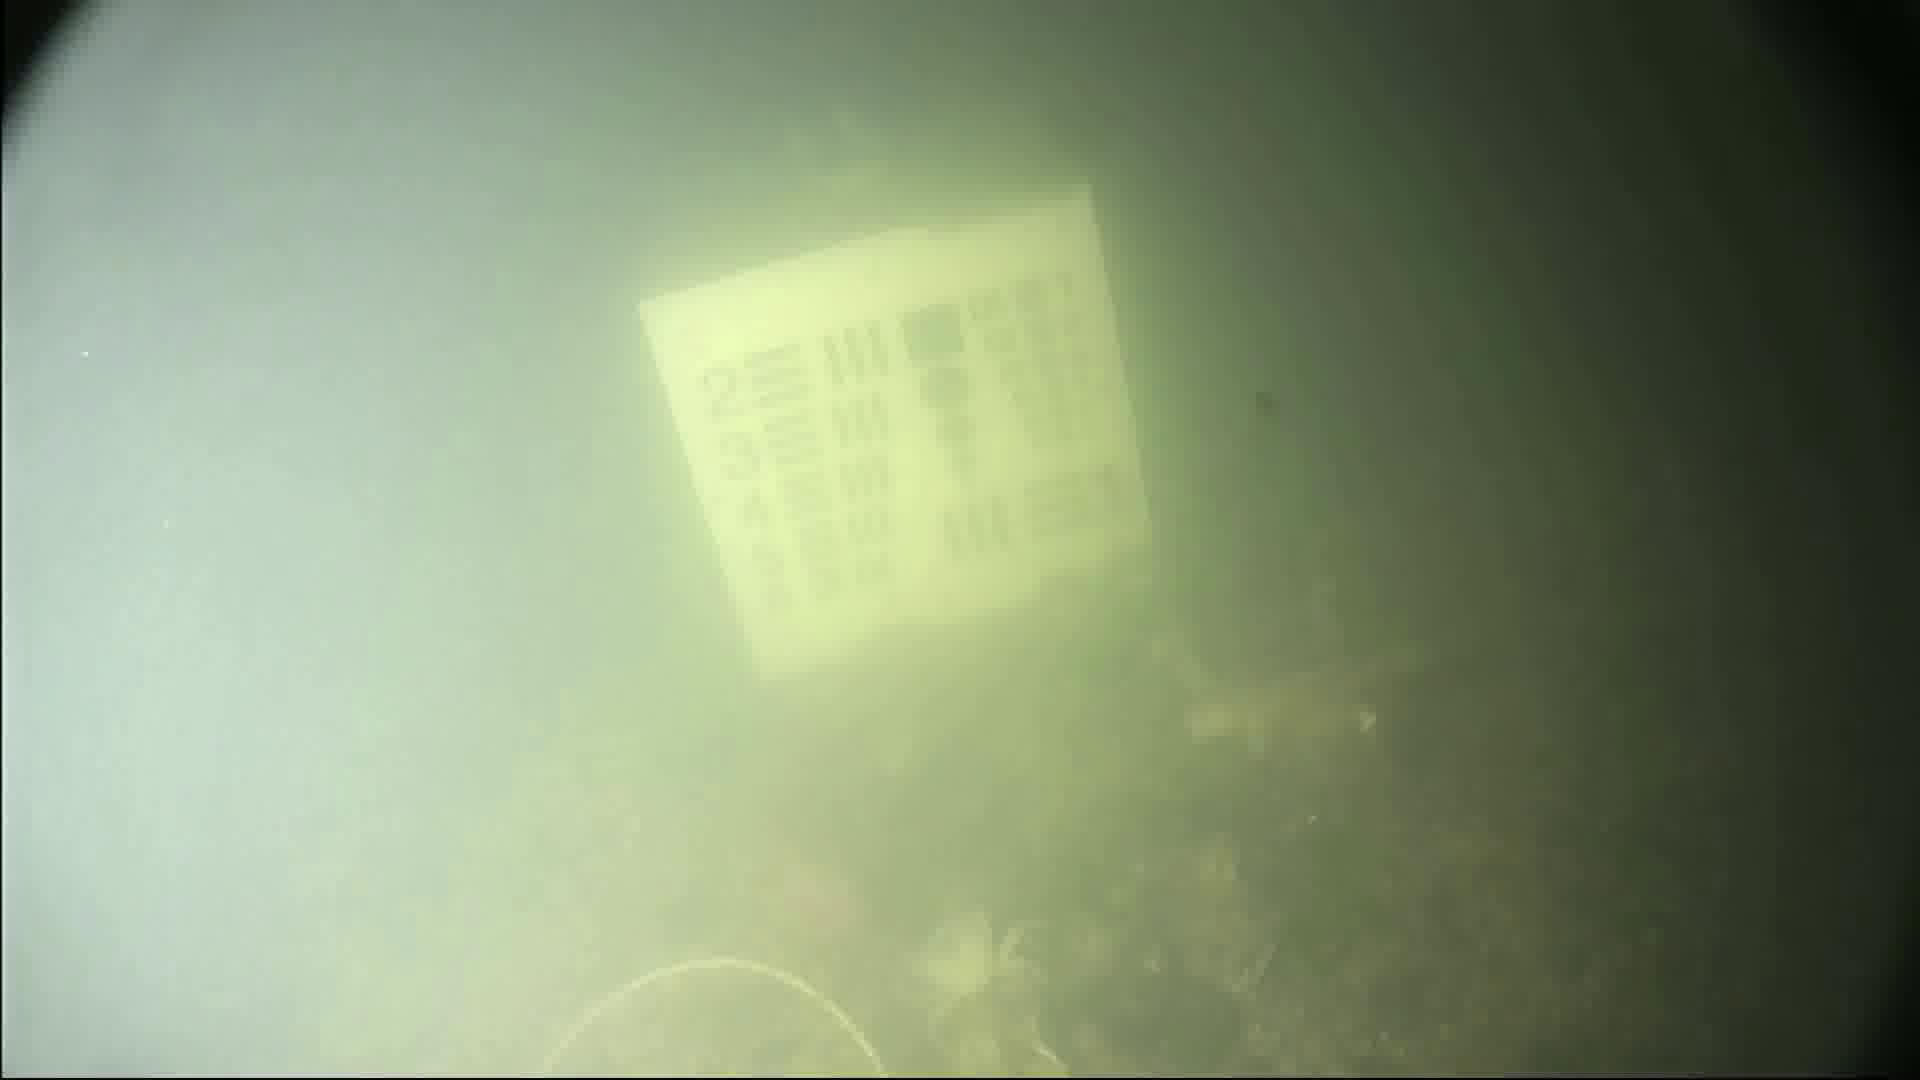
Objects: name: crab
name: fish